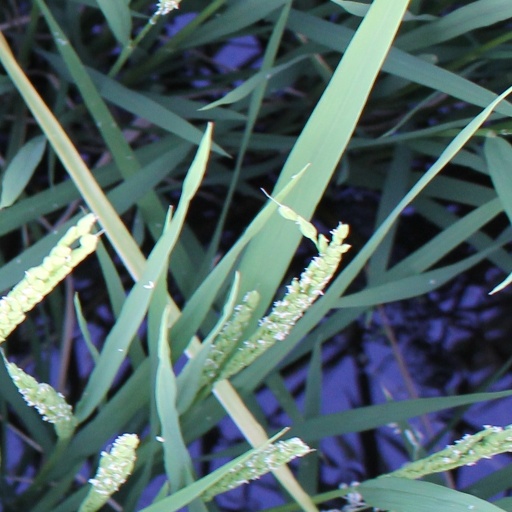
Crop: rice